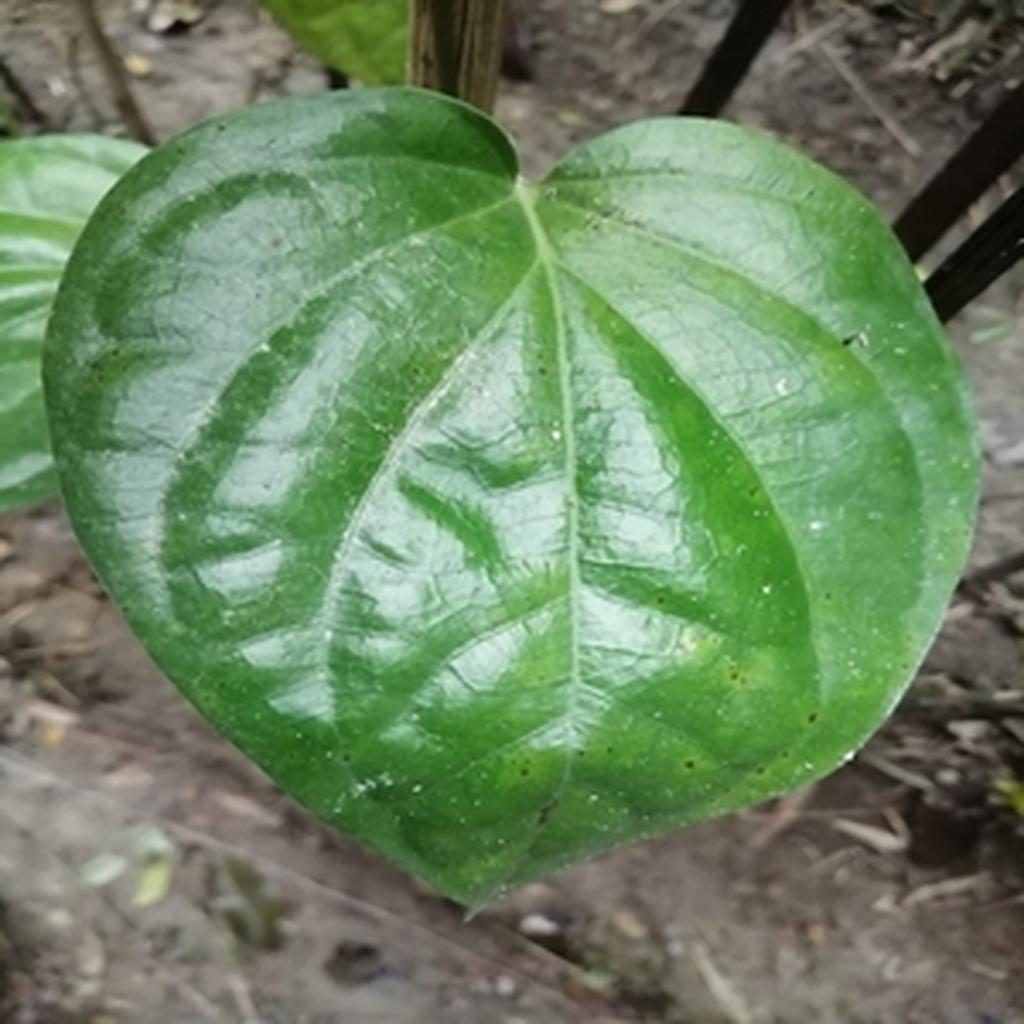
Label: Leaf_Spot